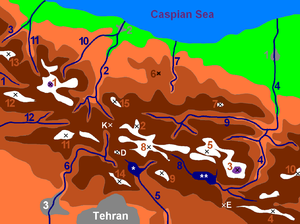
Alborz
     -25m til 500m     500m til 1500m     1500m til 2500m     2500 til 3500m     3500m til 4500m     4500m til 5671m
Alborz-bjergkæden i det nordlige Iran.
Alborz, også skrevet som Alburz eller Elburz, er en bjergkæde i det nordlige Iran. Den strækker sig fra grænsen til Armenien i nordvest, syd om det Kaspiske Hav og ender mod øst ved grænserne til Turkmenistan og Afghanistan. Det største bjerg i Mellemøsten, bjerget Damavand, ligger i bjergkæden.